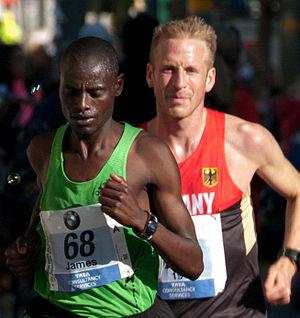
Jan Fitschen, né le 2 mai 1977 à Haugesund, est un athlète allemand coureur de fond et demi-fond. Il a été sacré plusieurs fois champion d'Allemagne sur 5 000 m et 10 000 m.